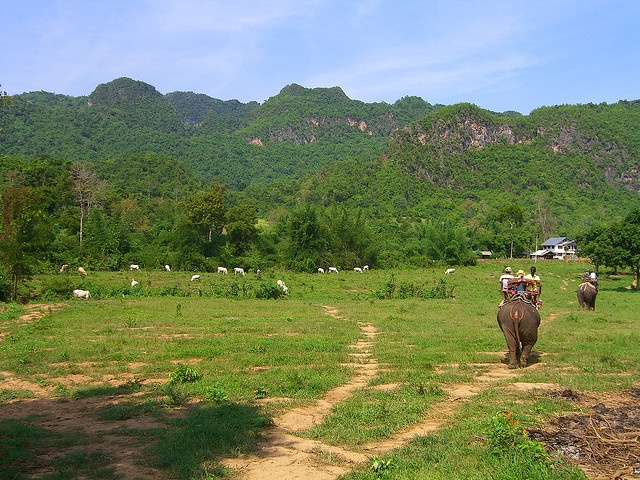
Several people ride on top of an elephant through a field.
Elephants carrying people in a grassy area leading to forested hills.
A field with a couple elephants following a trail, carrying people.
A group of people riding on the backs of elephants.
Several people are riding two elephants that are walking through a field.